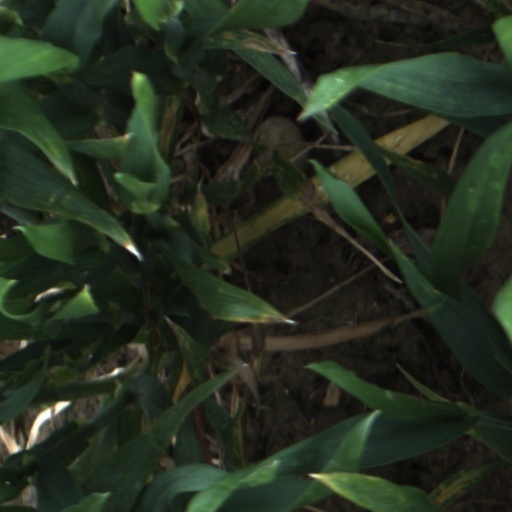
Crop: wheat